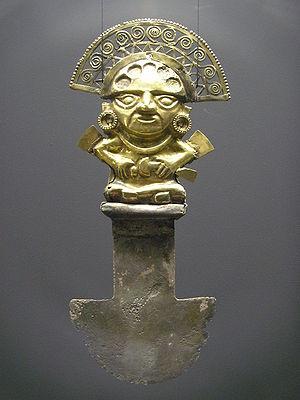
Le tumi est un couteau, à la lame semi-circulaire, utilisé lors des sacrifices avant la conquête espagnole par plusieurs cultures du Pérou. Il est fabriqué en bronze, en cuivre, en alliage d'or ou en bois, en argent, alliages utilisés par les Incas et les cultures côtières pré-incas du Pérou.
Le musée ethnologique de Berlin fait partie du complexe des musées de Dahlem, situé à l'ouest de la capitale. Il partage les bâtiments actuels avec le musée d'art asiatique et le musée des cultures européennes, en travaux jusqu'en 2011. Les trois institutions font partie des musées nationaux de Berlin.